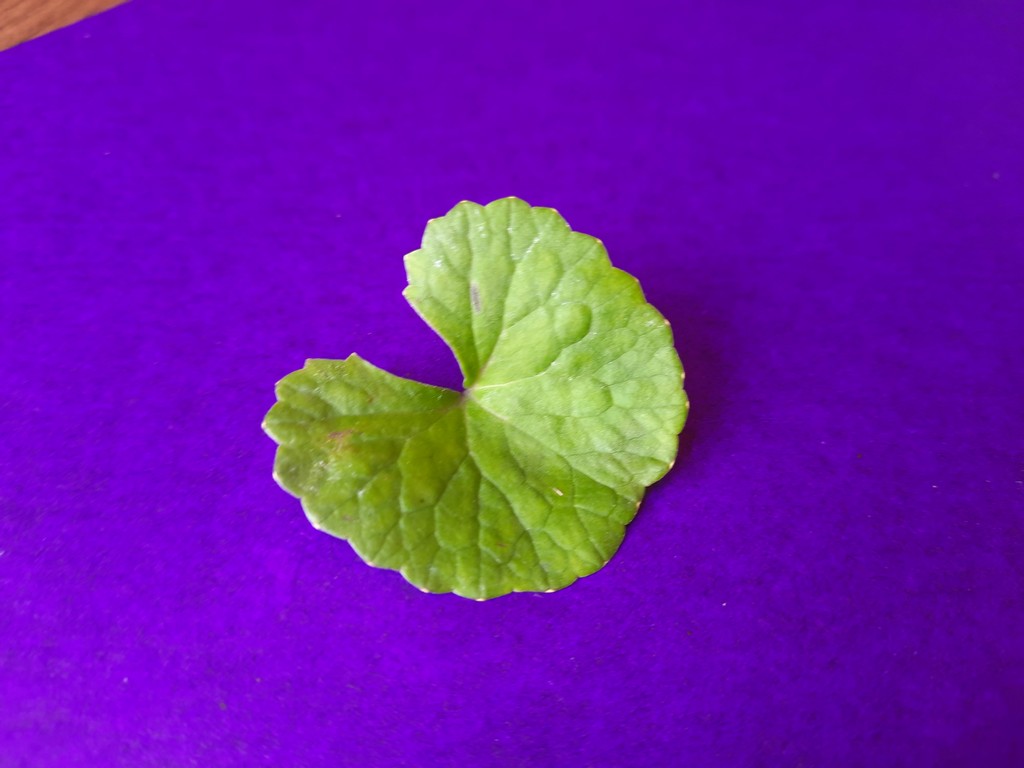
Label: Healthy